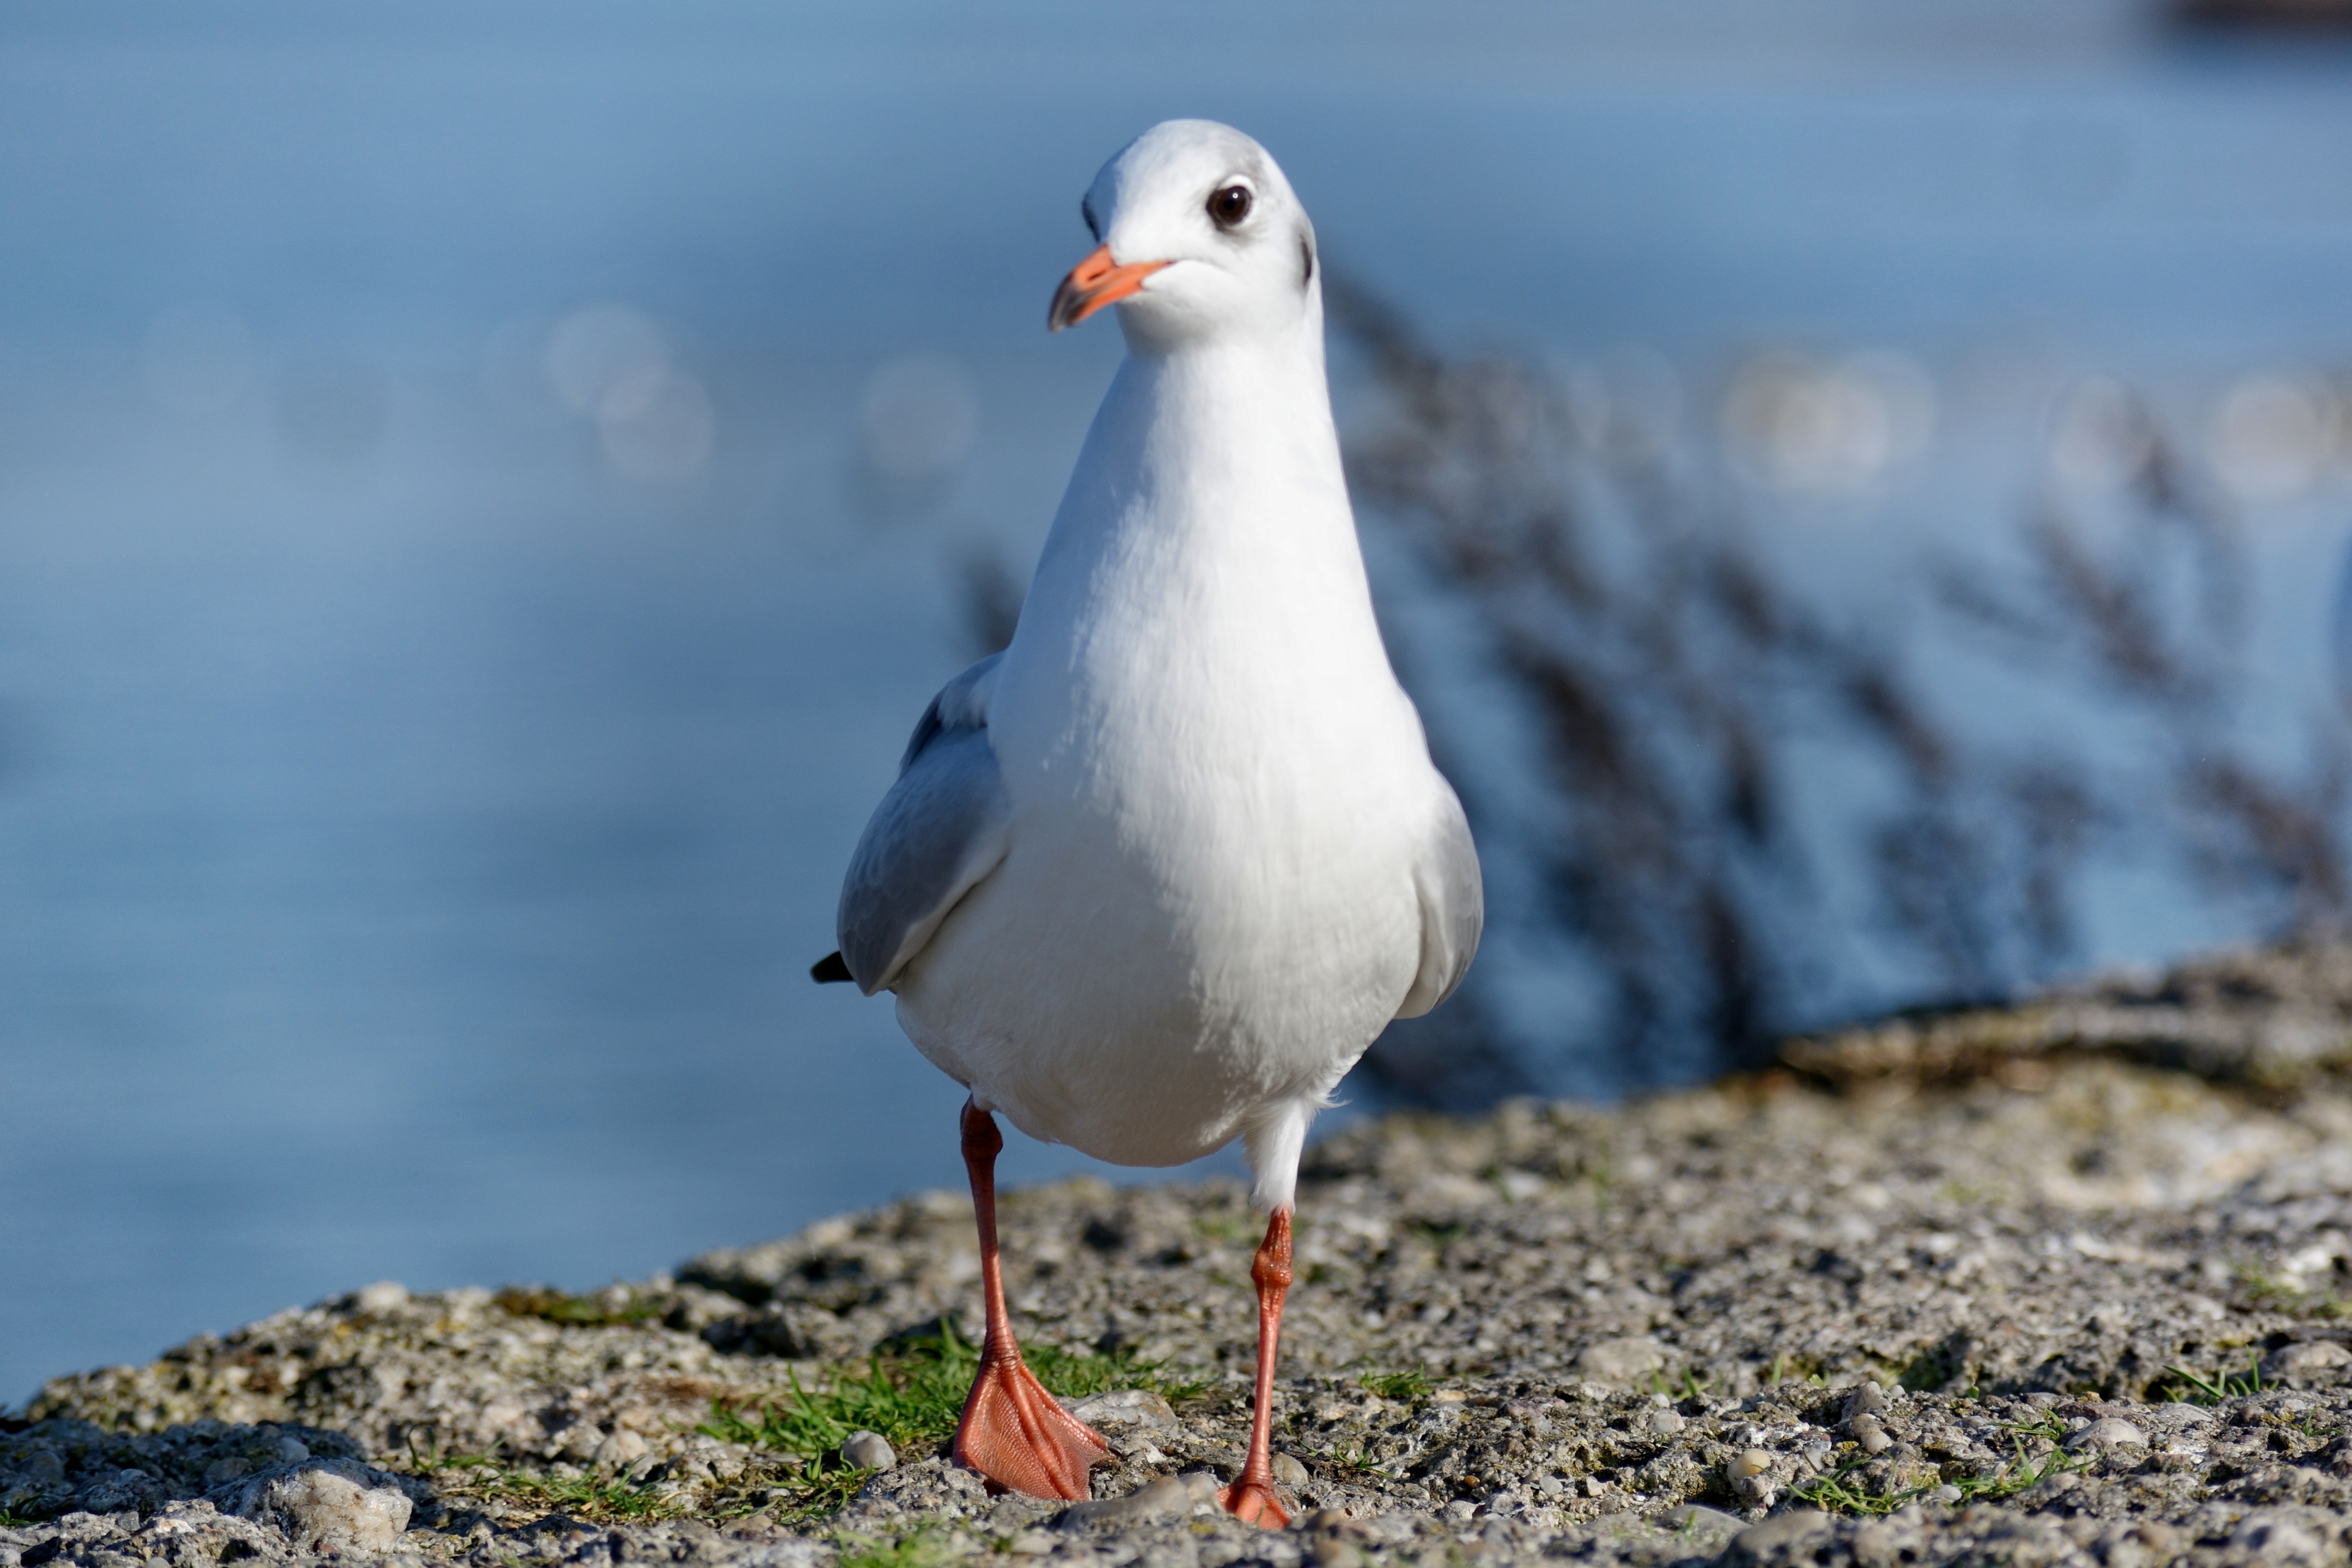
bird, animal, seabird, wildlife, gull, beak, close, feather, fauna, plumage, stand, vertebrate, water bird, animal world, wildlife photography, butterwort, individually, charadriiformes, european herring gull